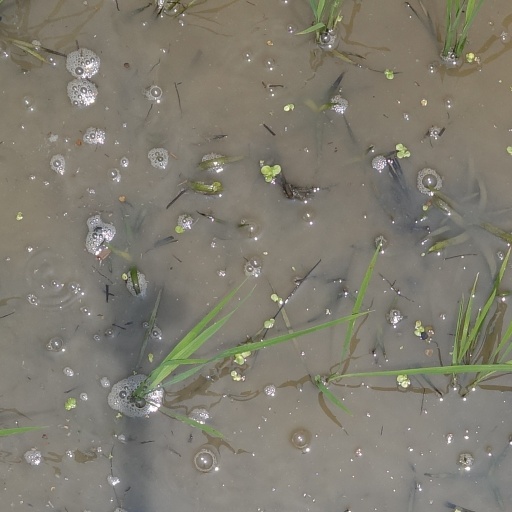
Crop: rice